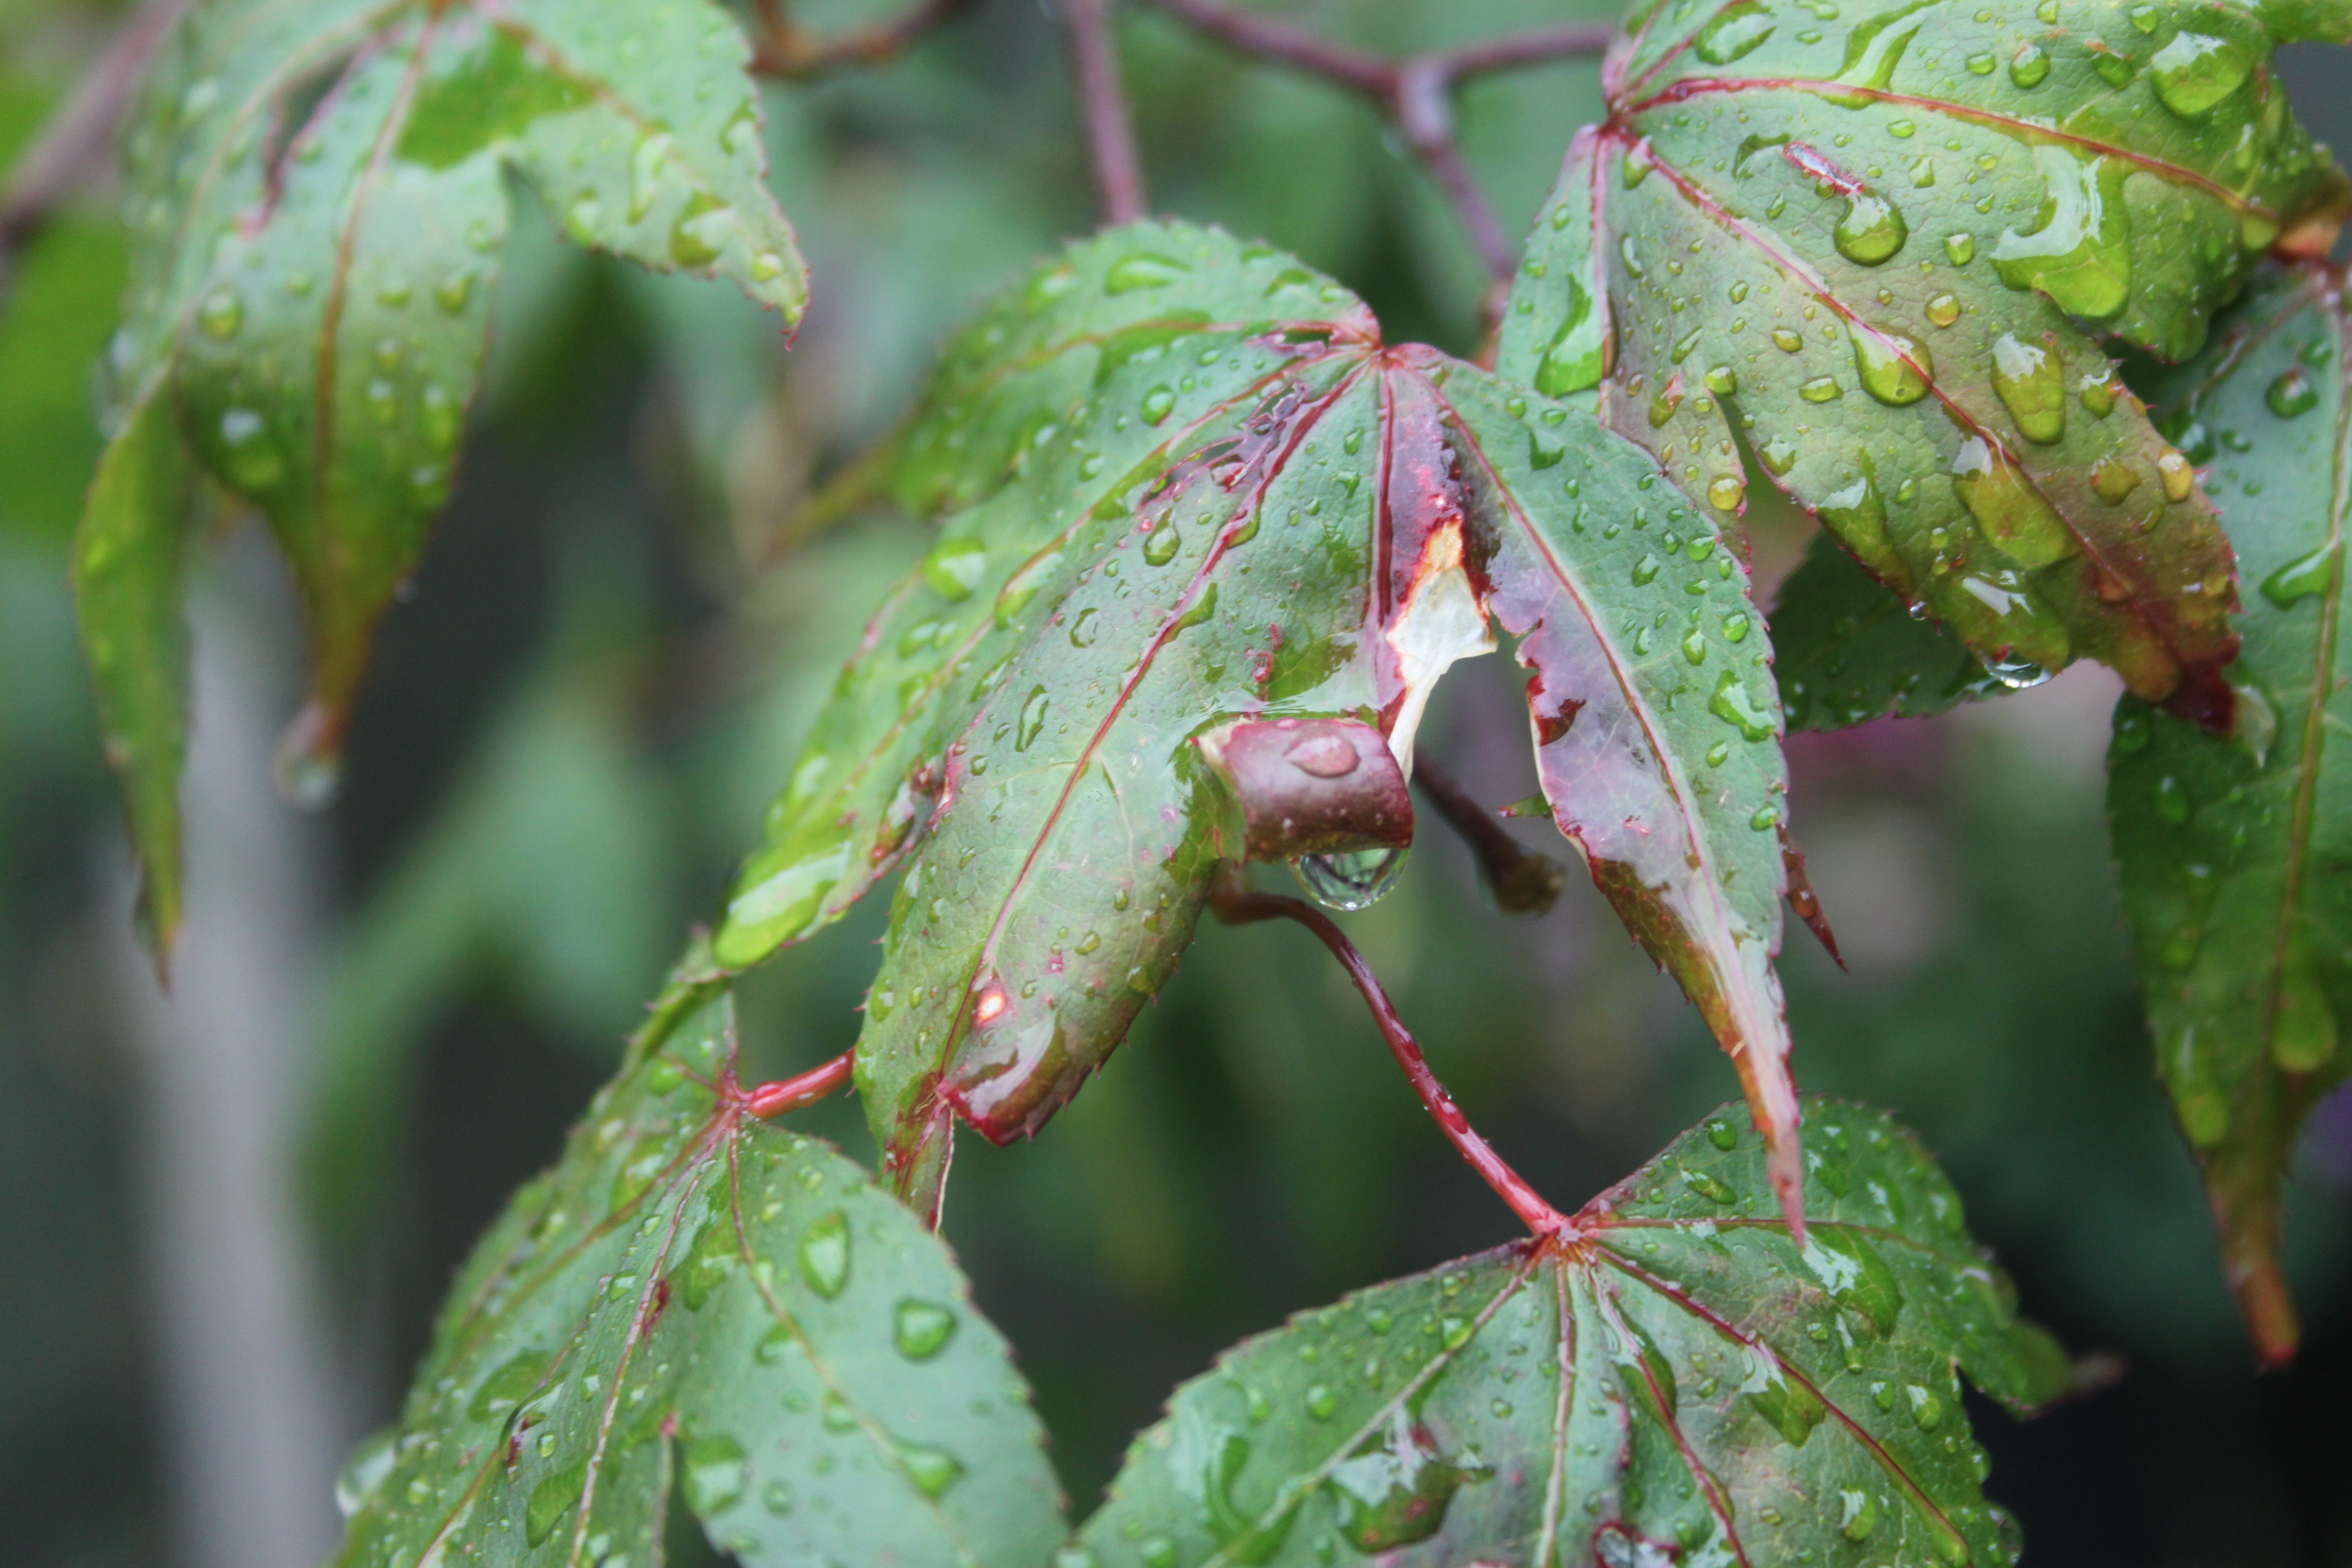
tree, branch, dew, plant, rain, leaf, fall, flower, food, green, produce, macro, autumn, flora, close up, leaves, shrub, bud, acer, begonia, macro photography, flowering plant, land plant